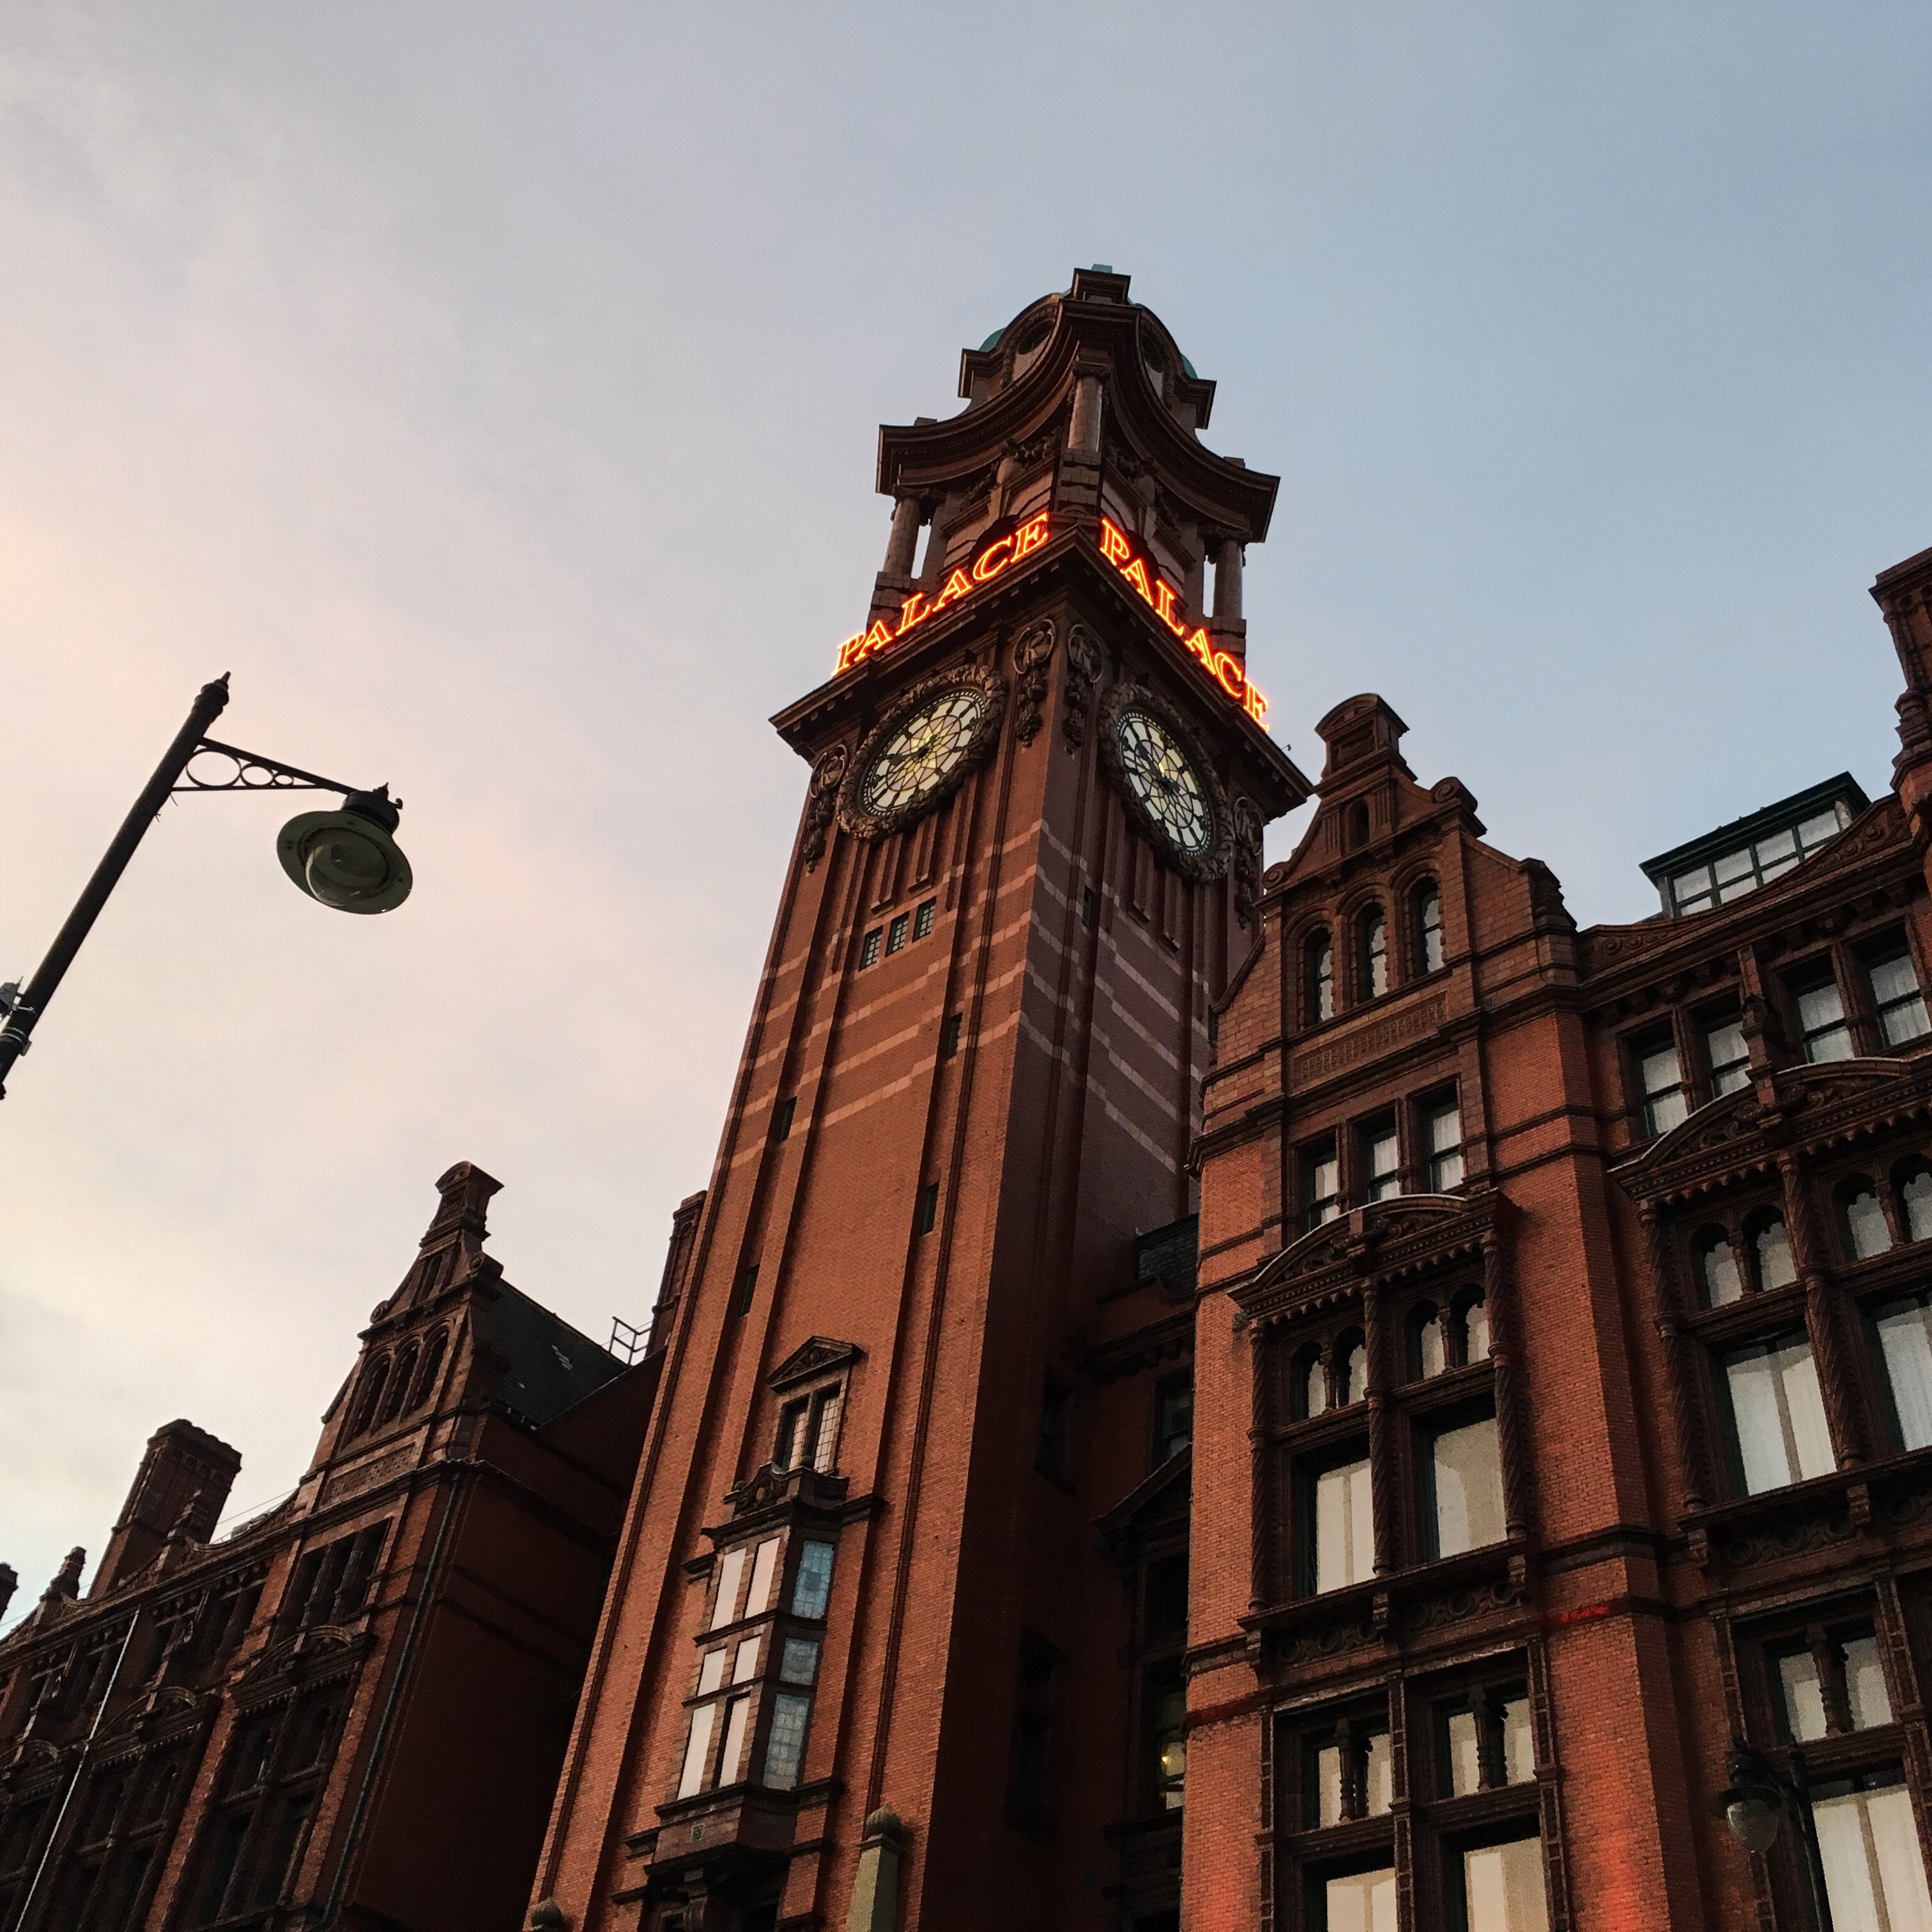
architecture, city, cityscape, downtown, evening, tower, landmark, facade, metropolis, urban area, human settlement